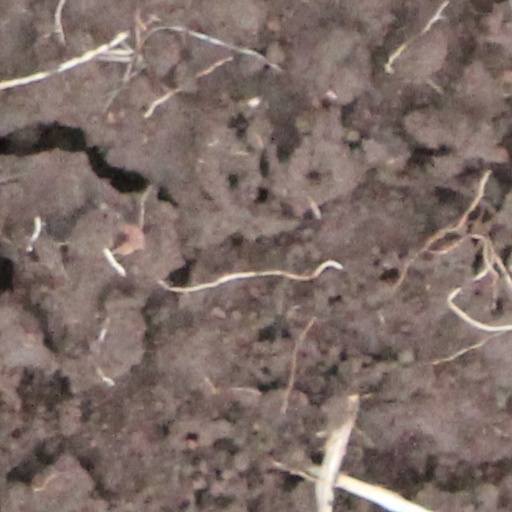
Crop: wheat